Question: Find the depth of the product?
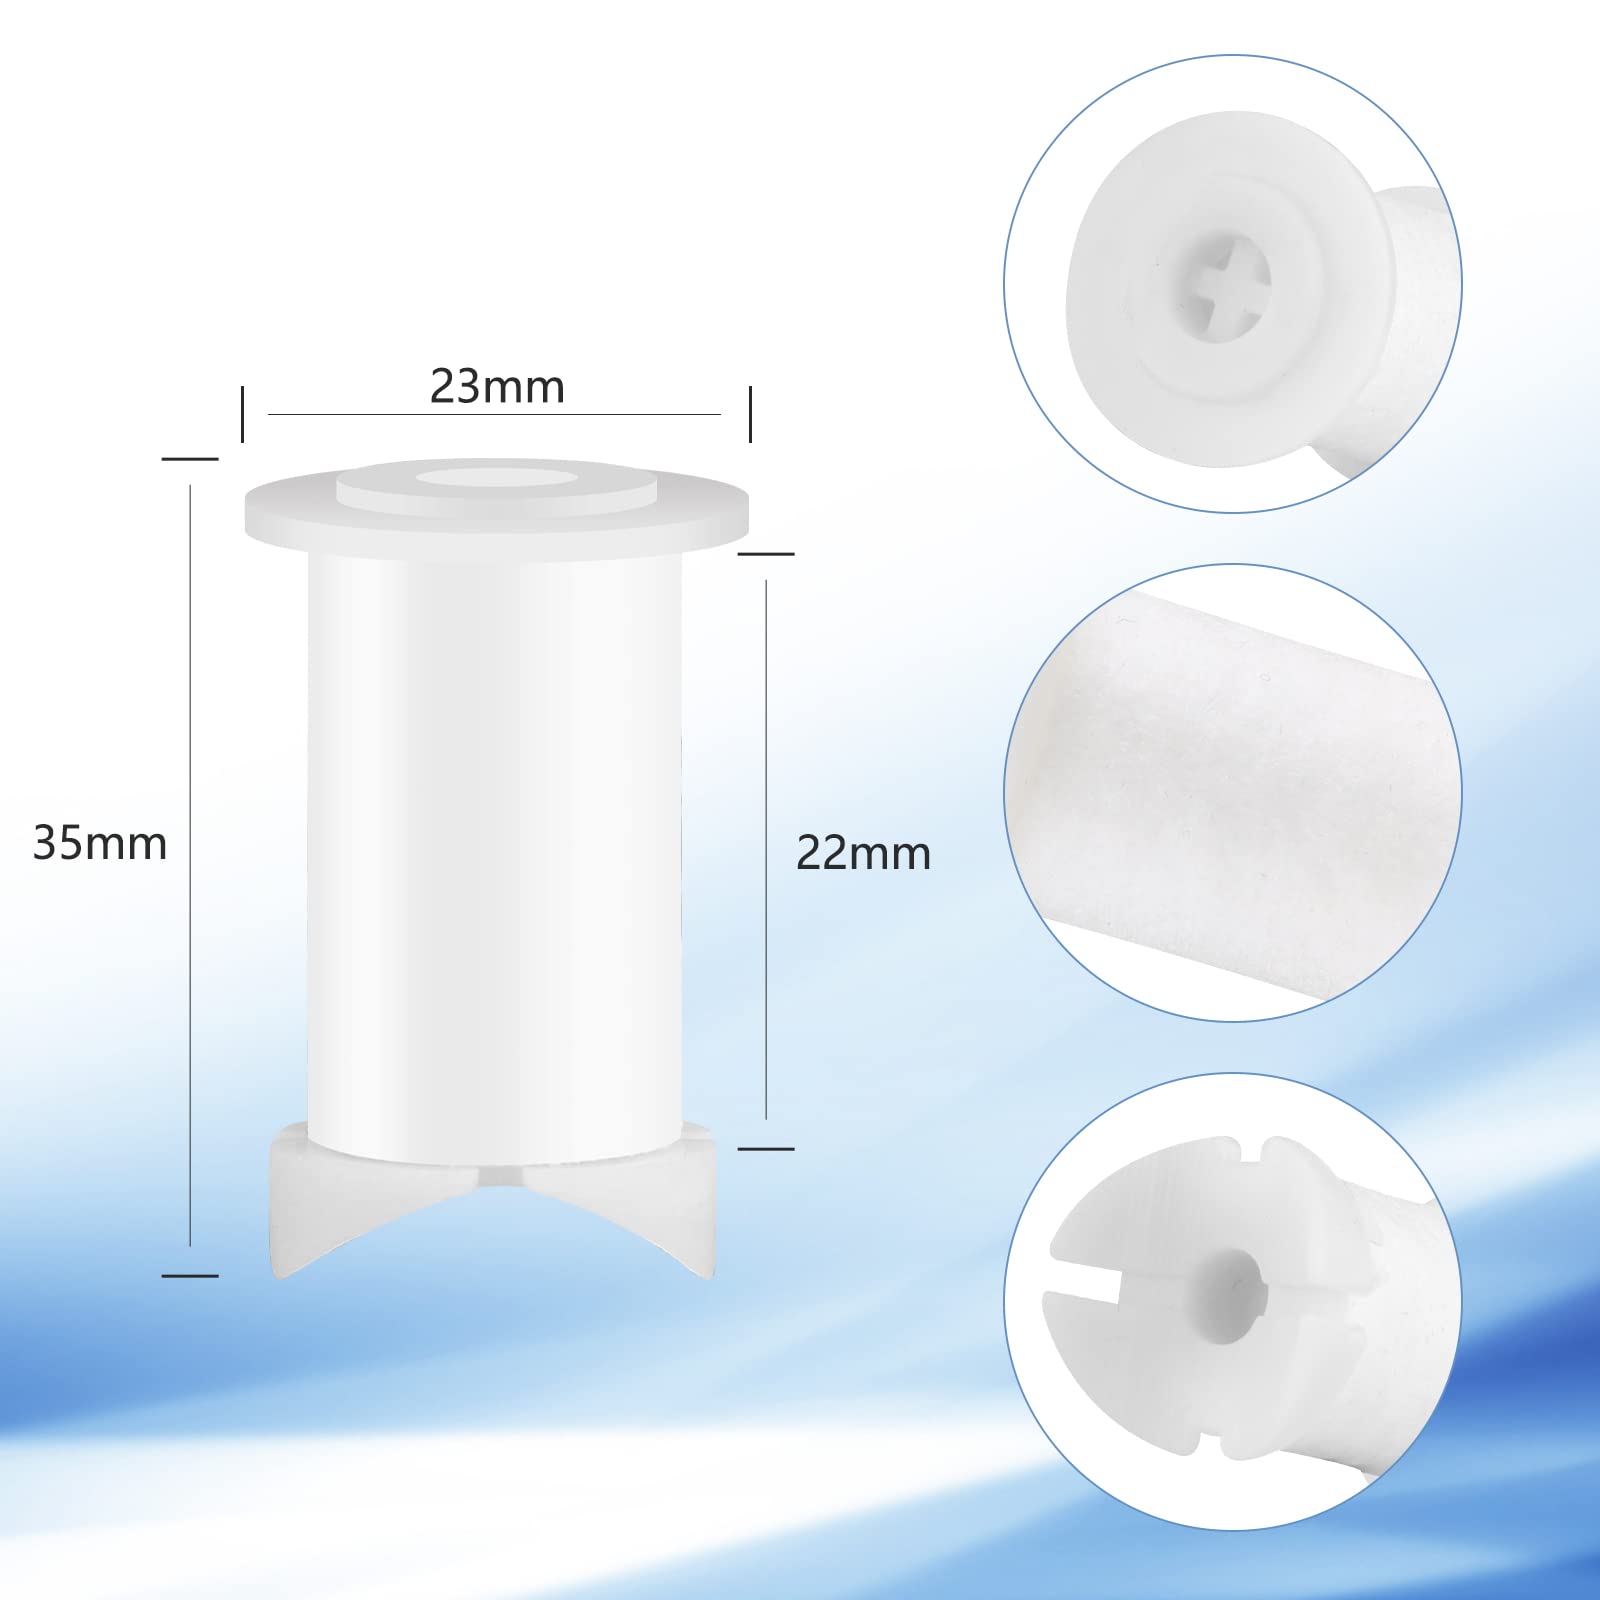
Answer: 35.0 millimetre